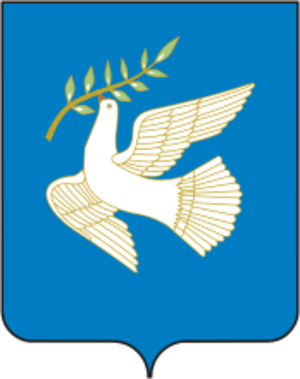
Blagovechtchensk est une ville de la république de Bachkirie en Russie, et le centre administratif du raïon de Blagovechtchensk. Sa population s'élevait à 34 967 habitants en 2019.